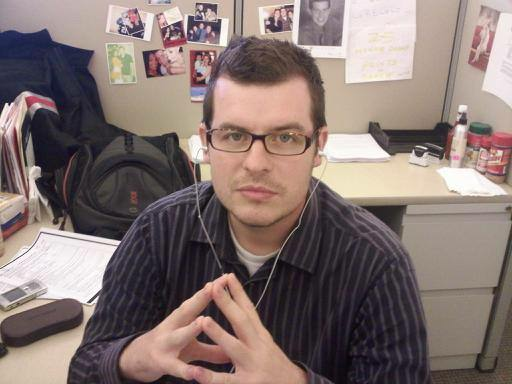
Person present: Yes